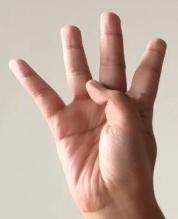
ASL sign: 4